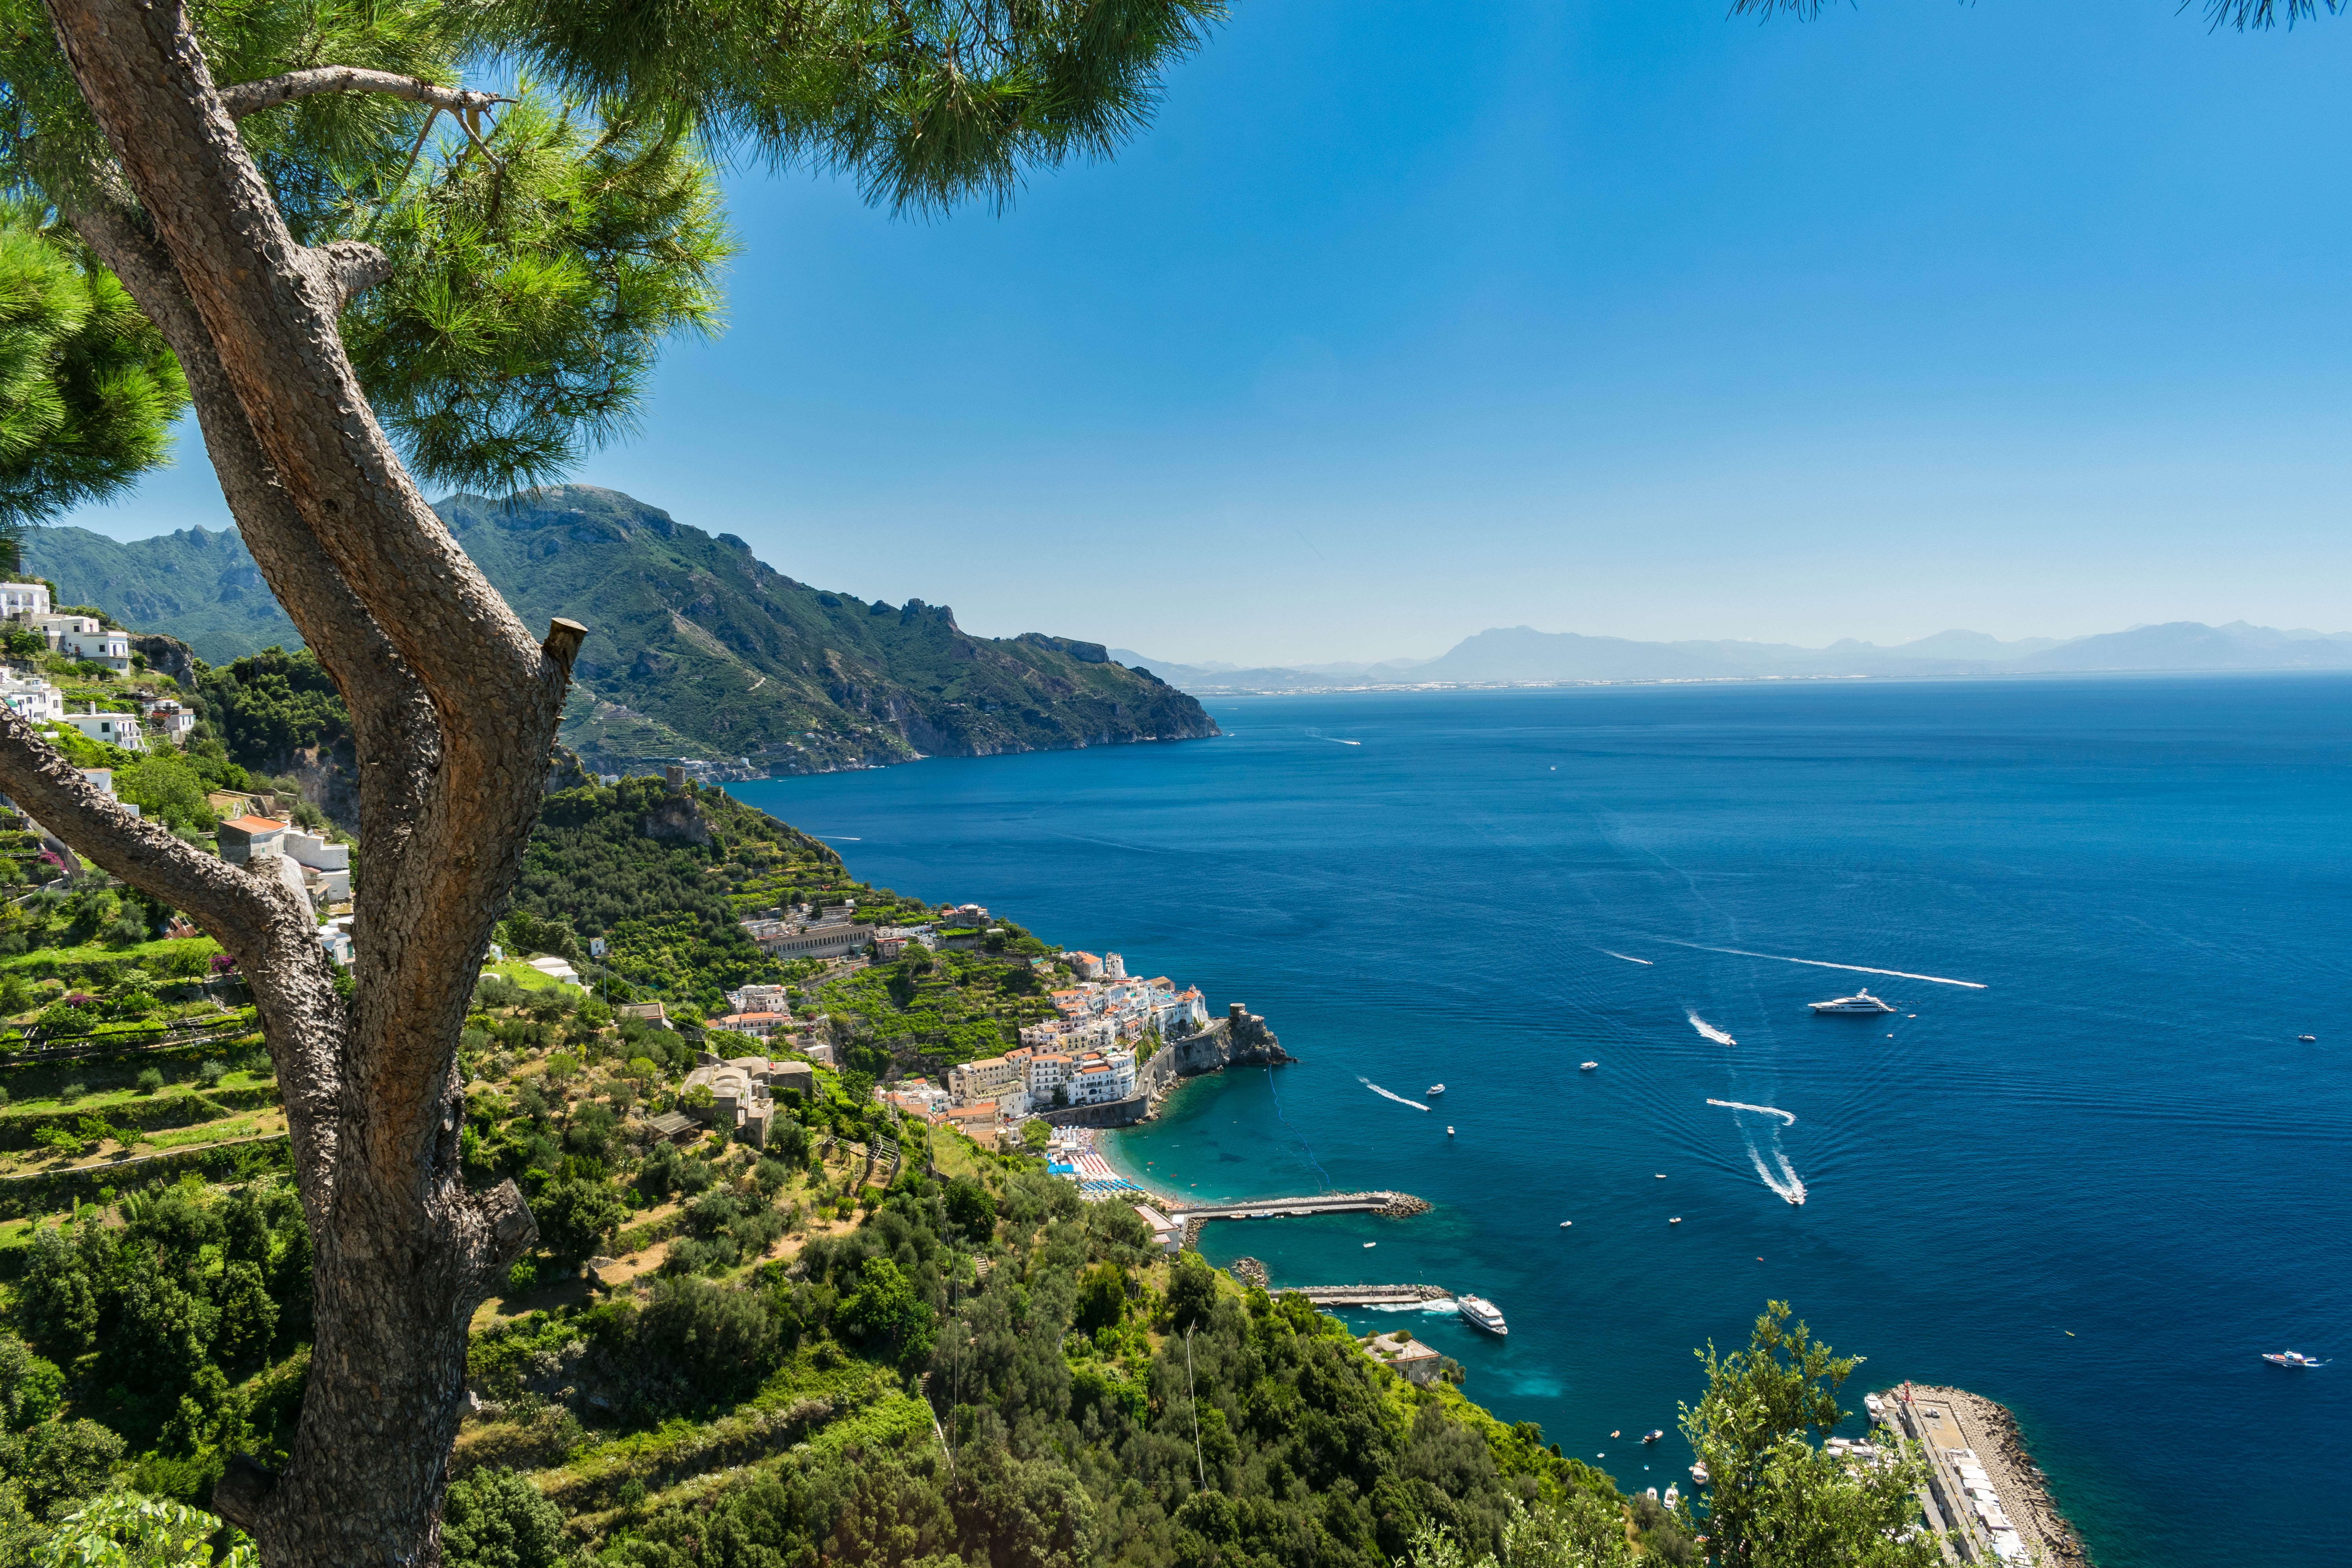
beach, landscape, sea, coast, tree, ocean, shore, lake, coastal, vacation, cliff, cove, scenic, scenery, bay, island, italy, terrain, body of water, archipelago, cape, islet, landform, amalfi, geographical feature